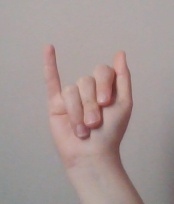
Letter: meem